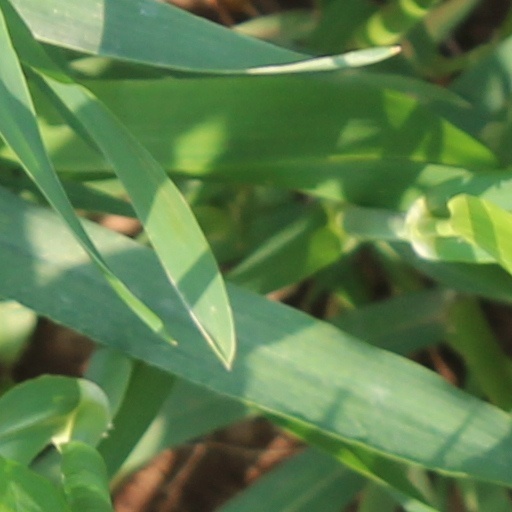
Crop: wheat